Irène de Lipkowski

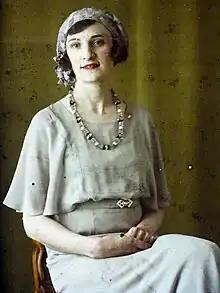
1931 Autochrome by Georges Chevalier

Irène de Lipkowski (3 December 1898 – 16 August 1995) was a French politician who served as a member of the National Assembly from 1951 to 1955, and as the 8th President of the International Alliance of Women from 1973 to 1979.